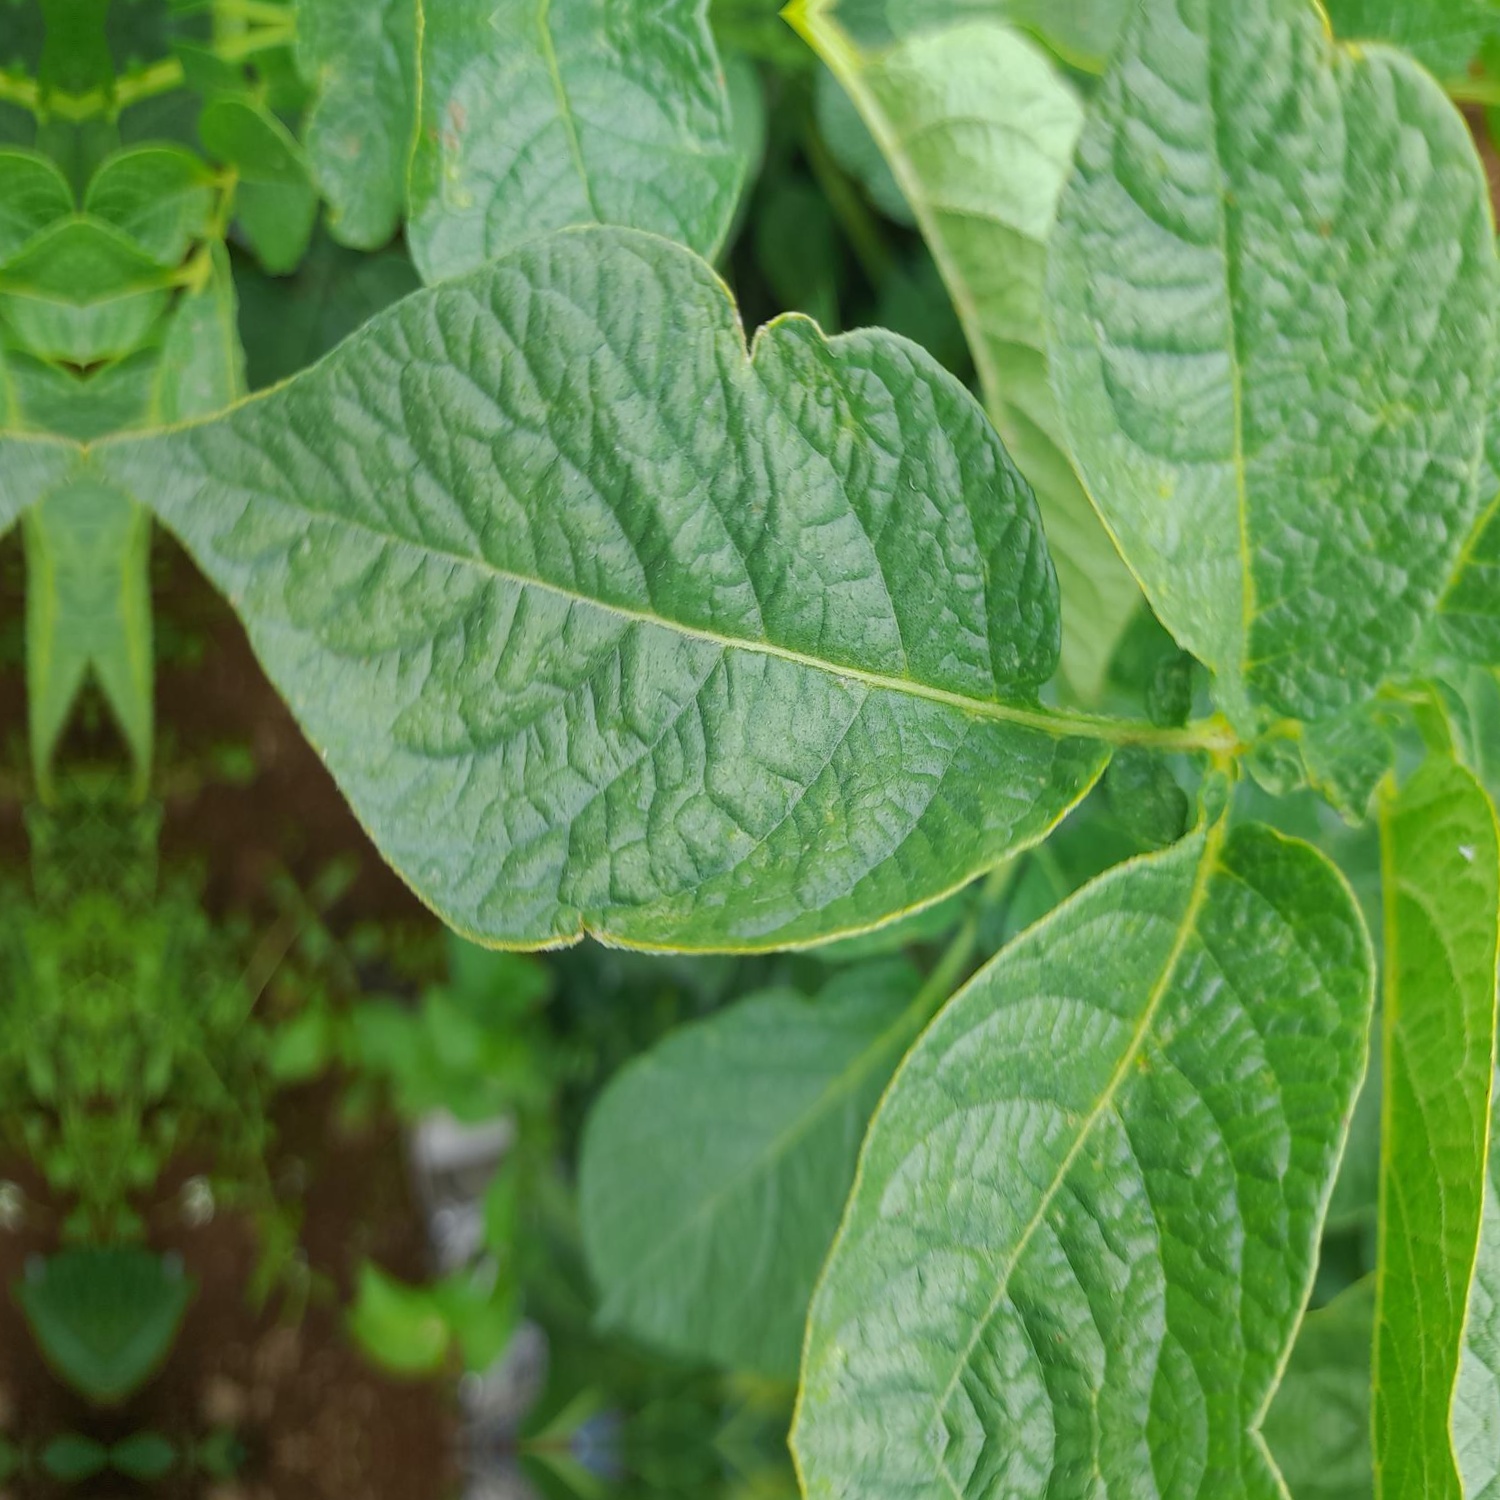
Etiqueta: Virus